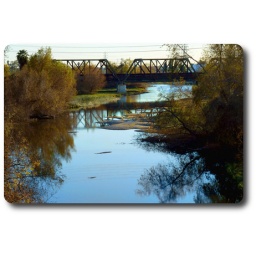
Went over this wash and had to come back and take a picture..I love the train track bridge in the background.